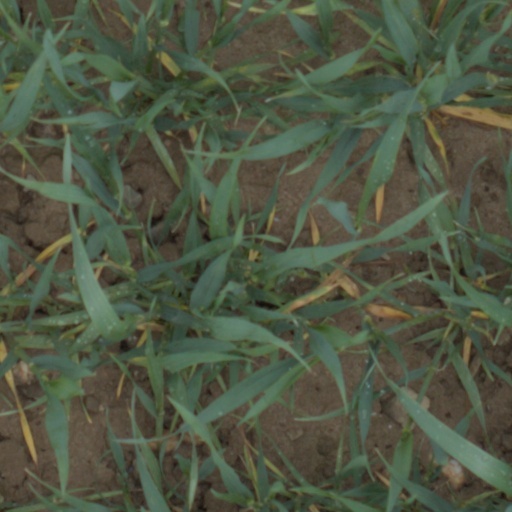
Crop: wheat